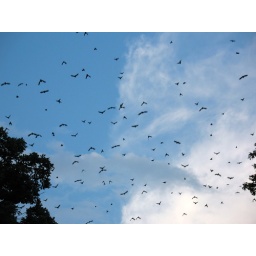
as I was walking around the park thousands of birds flew by peppering the skyline.